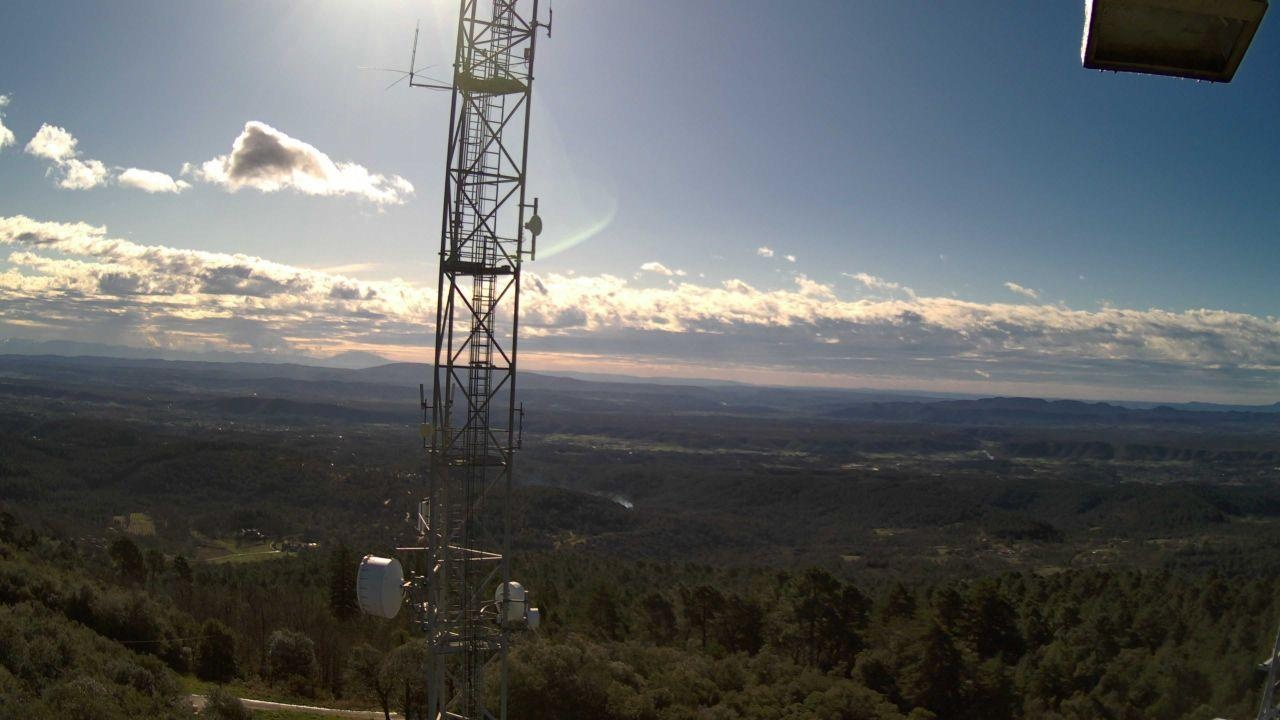
Fire: no
Smoke: yes